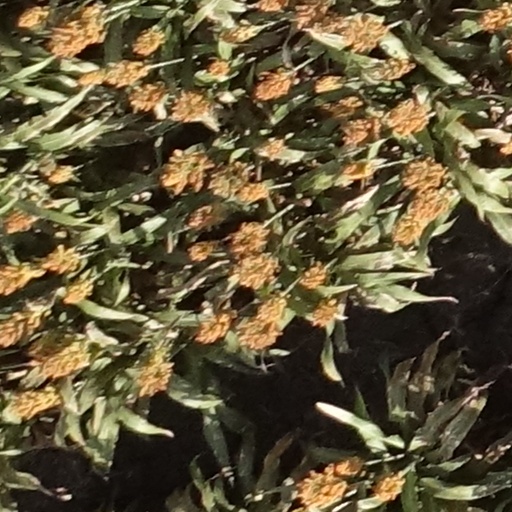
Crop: sorghum